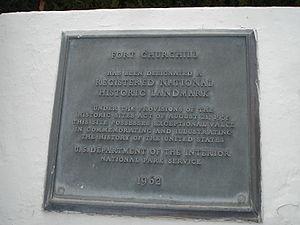
Le parc historique de l'État du fort Churchill est un parc d'État, du Nevada, USA, préservant les vestiges d'un fort de armée des États-Unis et d'un relais du Pony Express et des routes par voie terrestre centrales remontant aux années 1860. L'ajout de 1994 forme un corridor le long de la rivière Carson. Le parc est situé dans le comté de Lyon au sud de la ville de Silver Springs. Le fort Churchill est défini comme un monument historique national en 1961. Le site est à une extrémité de la route à péage de fort Churchill et Sand Springs. Il est situé sur la route des États-Unis 95, à 8 milles de la route des États-Unis 50.